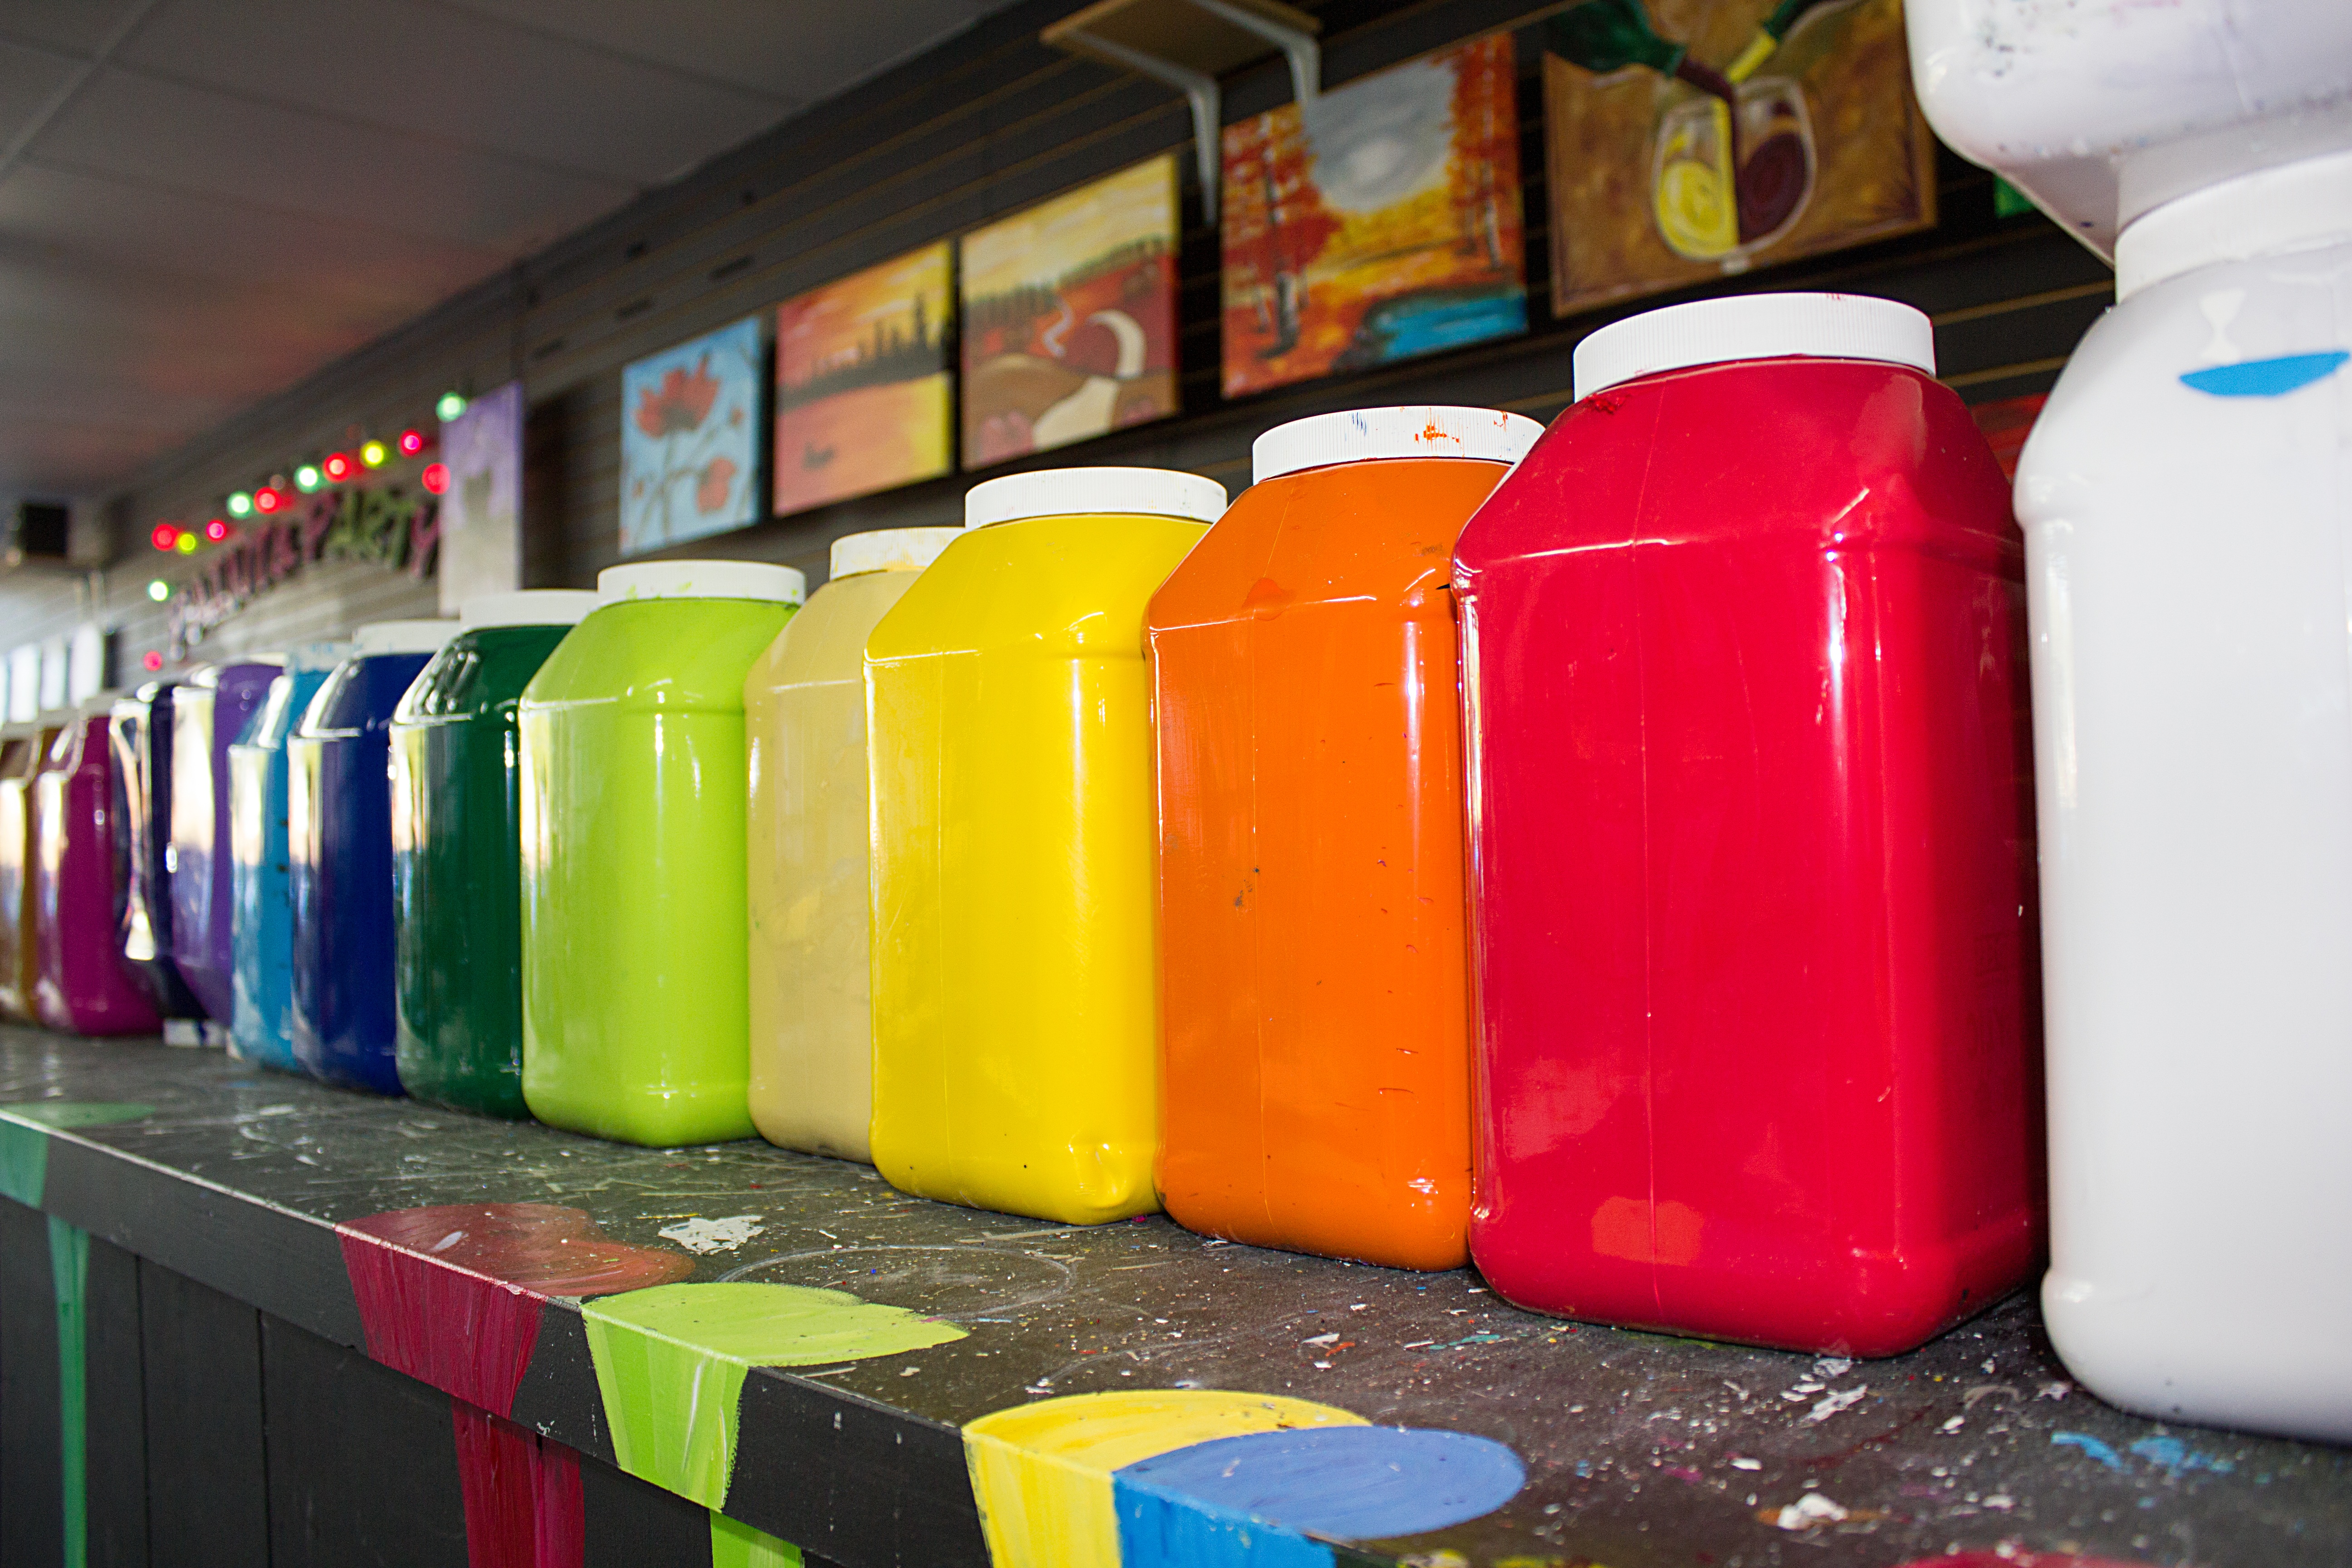
brush, red, color, paint, colorful, paintbrush, painting, interior design, rainbow, colors, creativity, design, colours, diy, sample, decorating, redecorate